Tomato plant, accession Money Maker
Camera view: vertical (180 deg); turntable rotation: 210 degrees
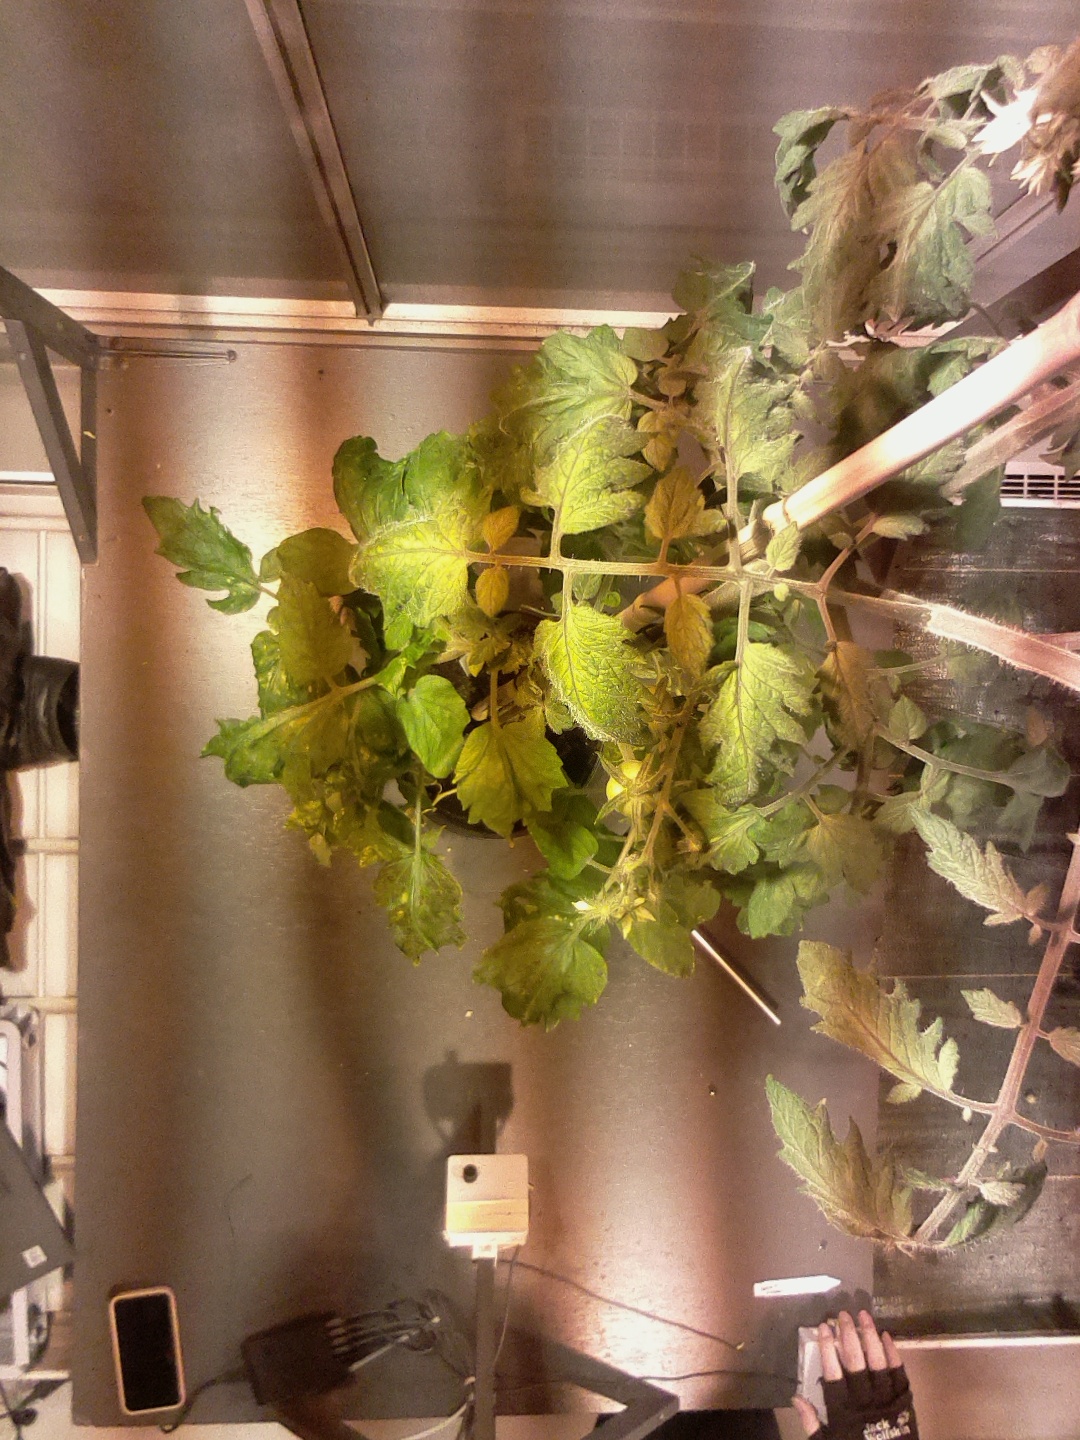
BBCH growth stage 71: 10%-20% of final fruit size